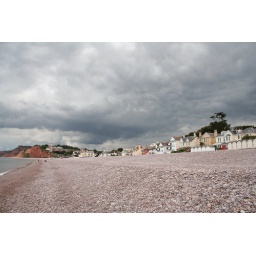
The sun shining off the light pebbles and the dark sky over the red cliffs.